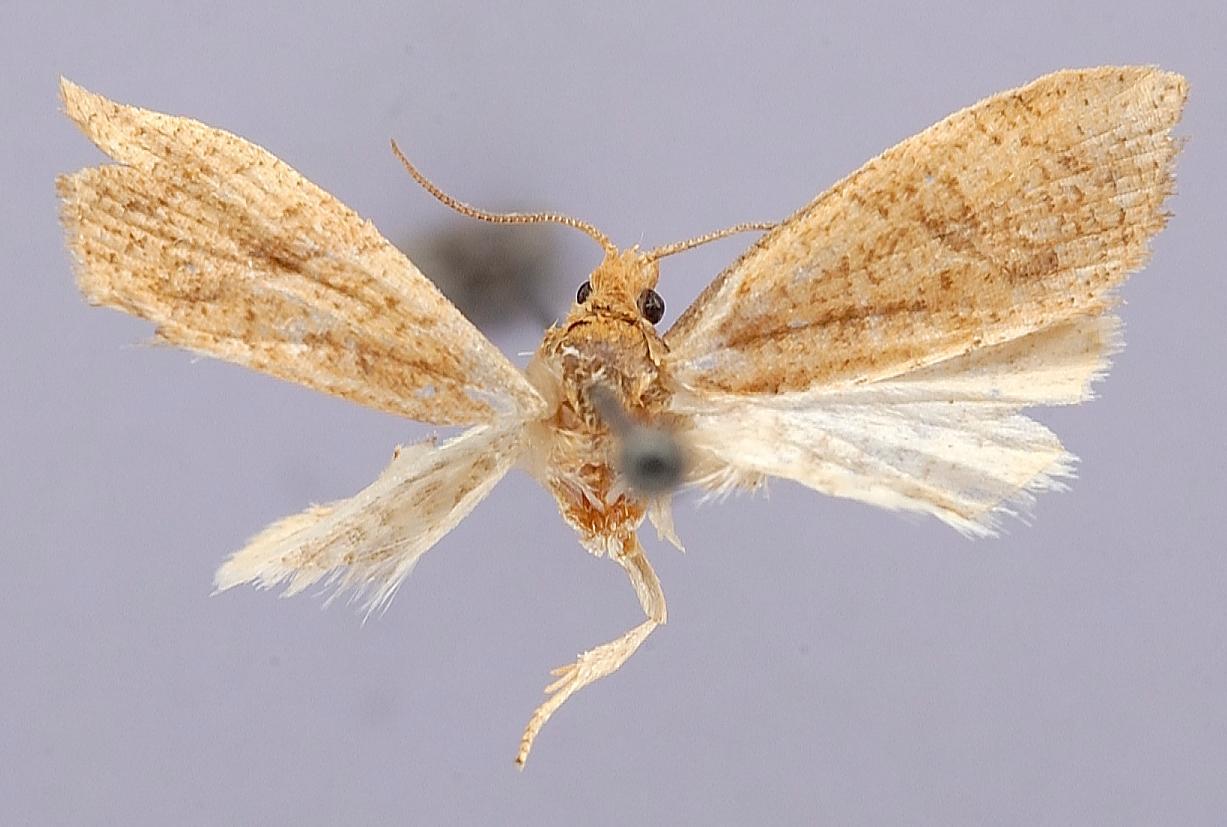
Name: Clarkeulia neoclyta
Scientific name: Clarkeulia neoclyta Razowski, 1988
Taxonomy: Animalia, Arthropoda, Insecta, Lepidoptera, Tortricidae
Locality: Nariño, Volcán Galeras, 2900 m, Nariño, Colombia
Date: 13 Jan 1959